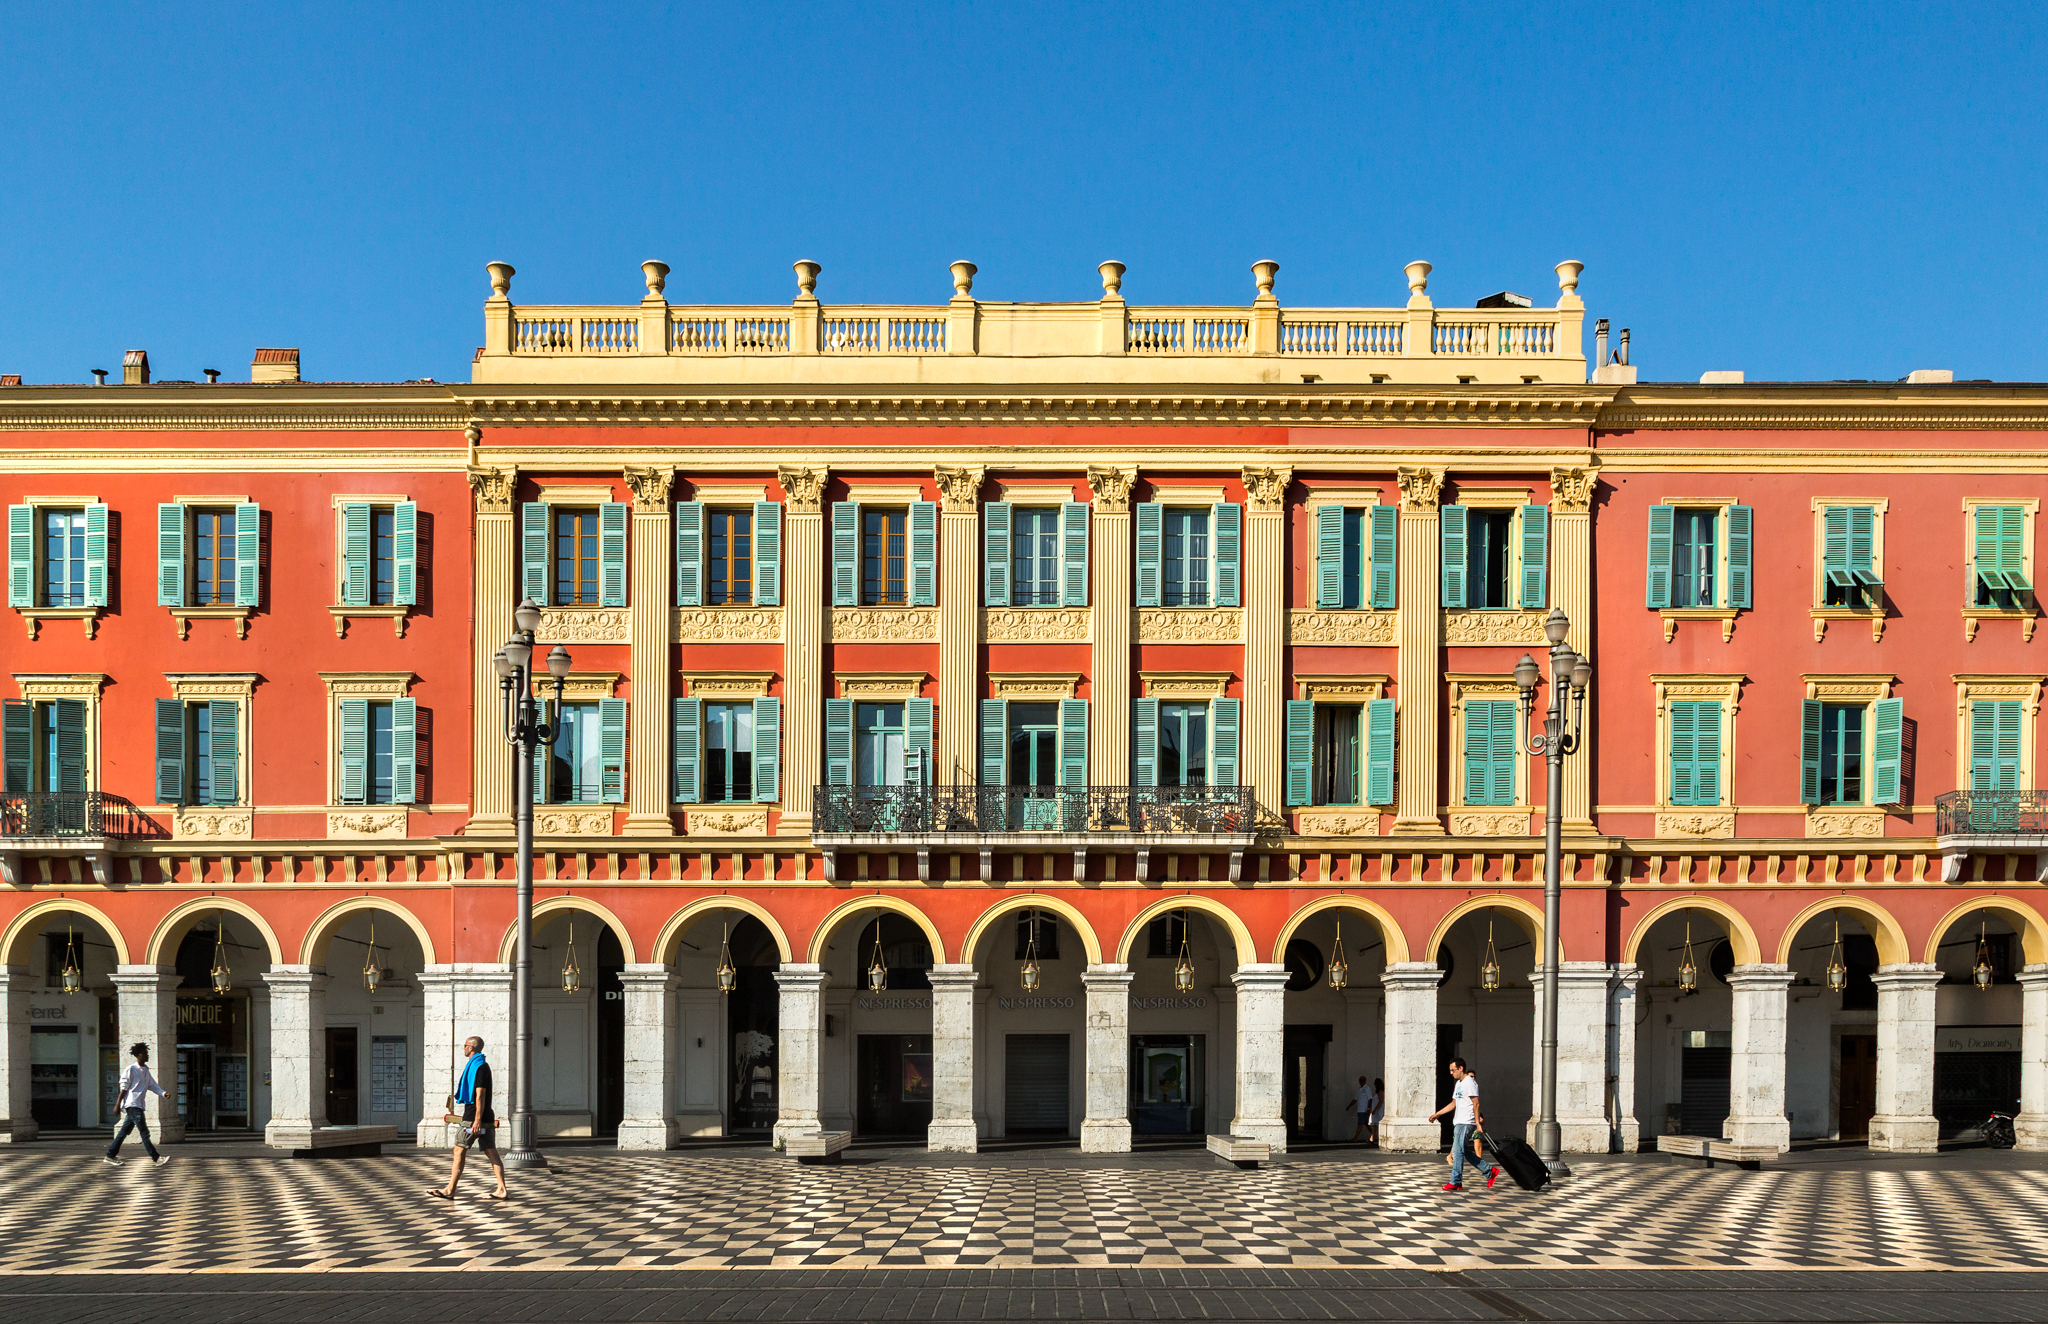
architecture, structure, people, building, palace, city, downtown, france, red, plaza, landmark, facade, colorful, yellow, sunny, shutters, windows, arches, town square, nice, bullring, italianarchitecture, placemassna, human settlement